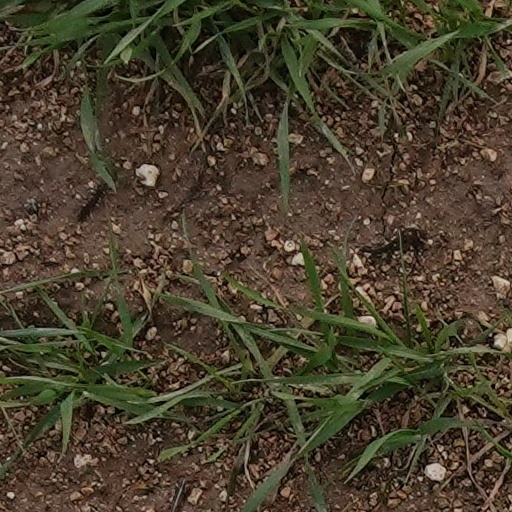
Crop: wheat